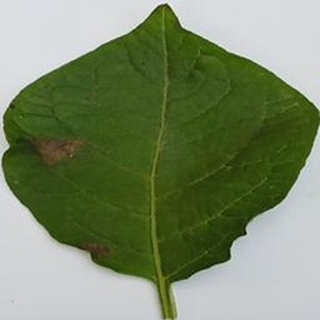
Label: potato_late_blight